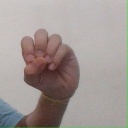
अक्षर: उ